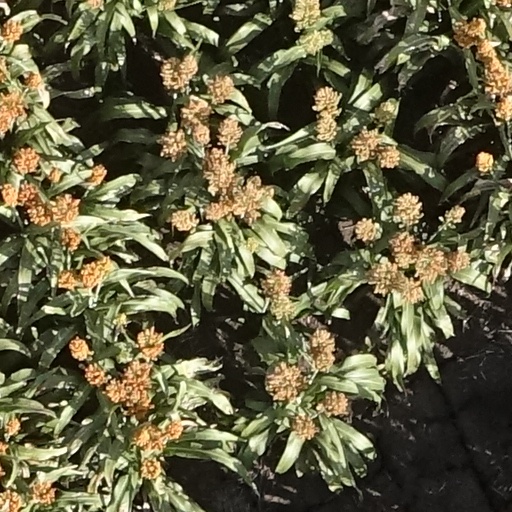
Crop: sorghum